Alexander Korotich

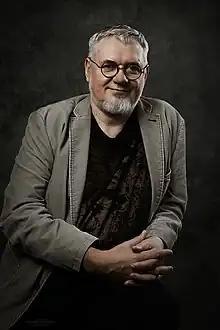

Alexander Vladimirovich Korotich (born 11 May 1960) is a Russian artist, designer, writer and teacher. He is a leading designer of Channel One, and art director of the project "Zuza. A daily fairy tale for children".